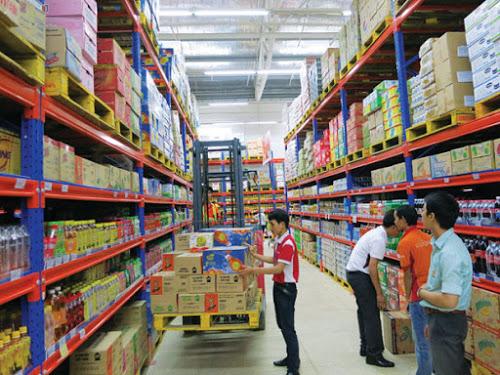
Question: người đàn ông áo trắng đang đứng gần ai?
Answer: người đàn ông áo trắng đang đứng gần người đàn ông mặc áo cam